Maxdata

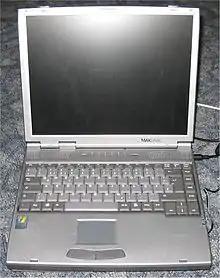
Maxdata Laptop

Its product lines included servers, desktop computers, notebooks and the Belinea series of monitors.